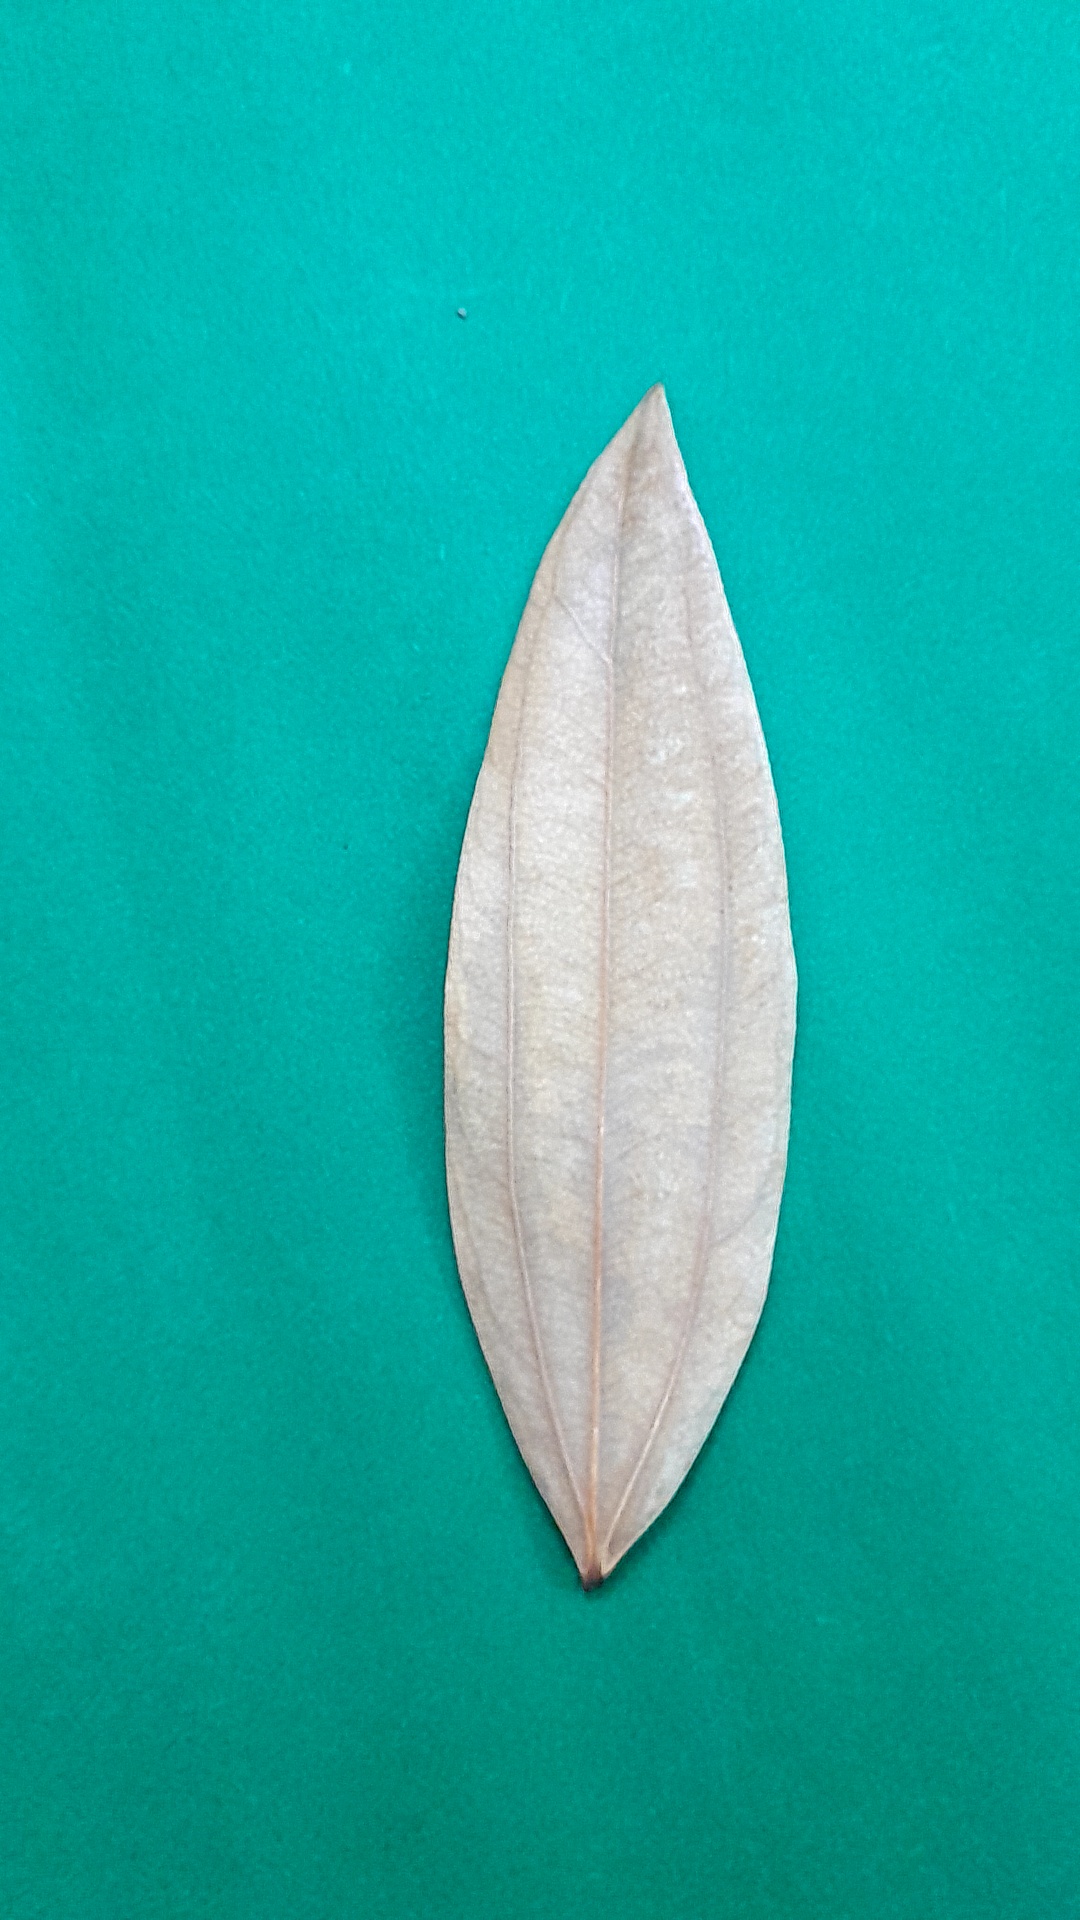
Label: Dry Leaf